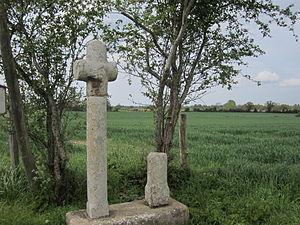
Vains, Manche
Vains est une commune française, située dans le département de la Manche en région Normandie, peuplée de 722 habitants.